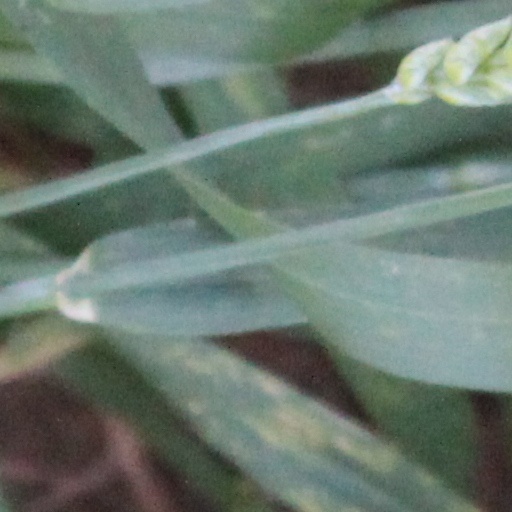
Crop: wheat